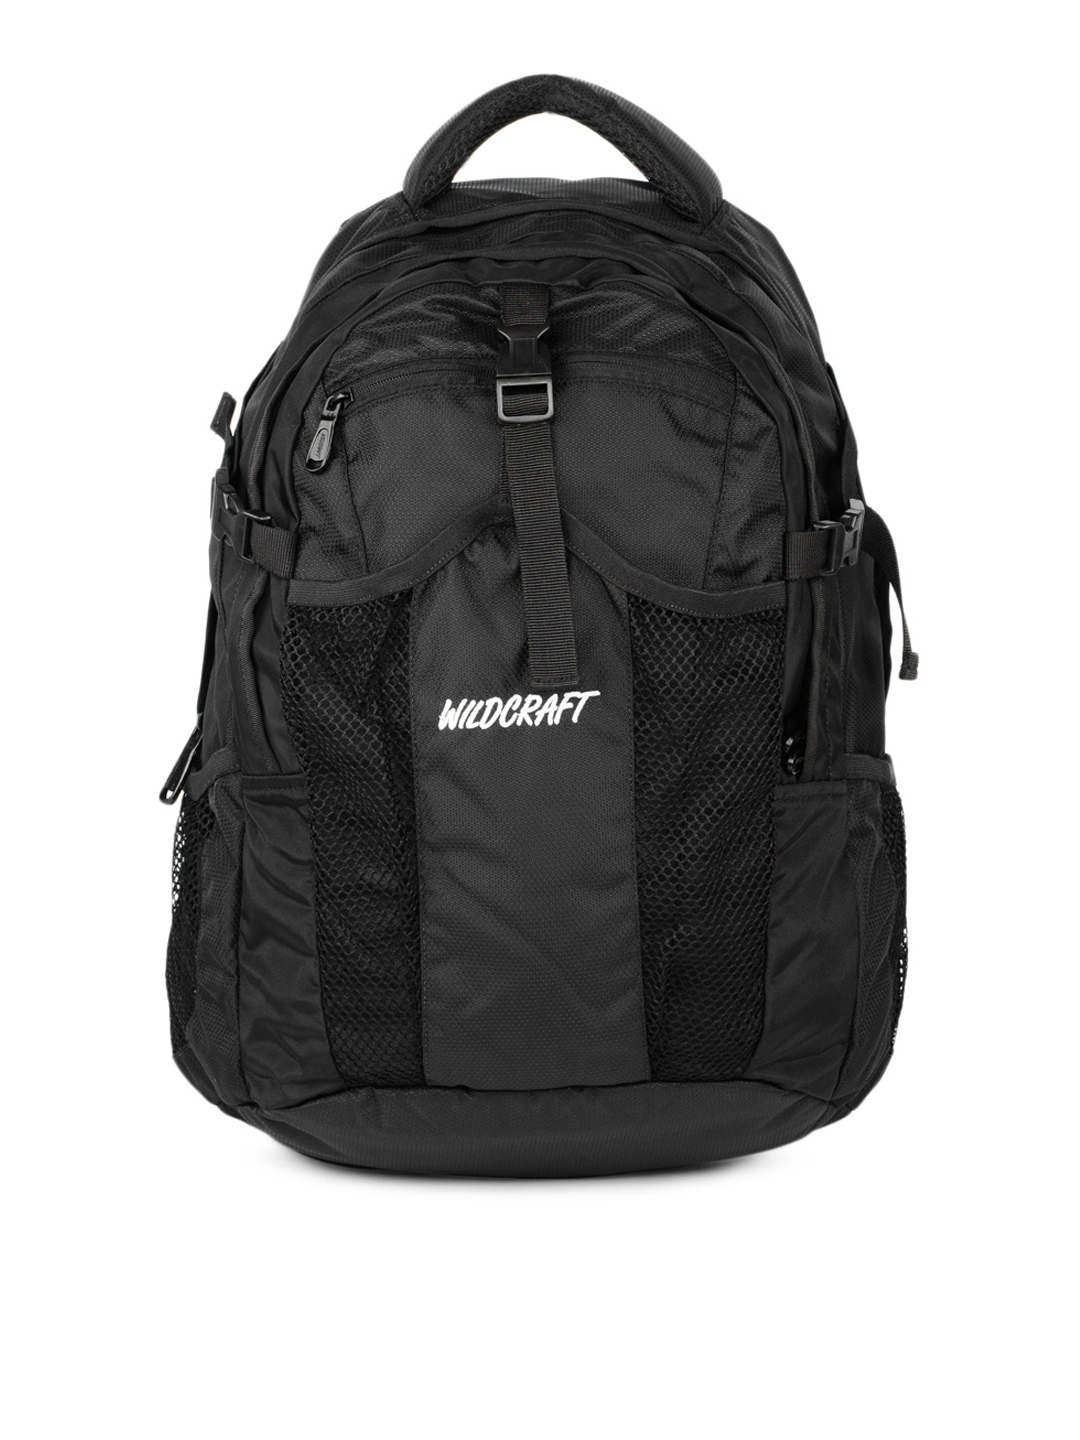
Wildcraft Unisex Black Fusion Backpack
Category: Accessories / Bags / Backpacks
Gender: Unisex
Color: Black
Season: Summer 2015
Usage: Casual